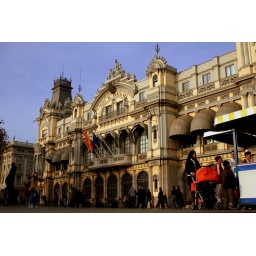
taken while resting on the steps in Port Vell, watching a young girl feed some fish in the Mediterranean Sea.